Polish Catholic Mission

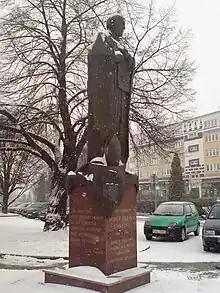
monument to Archbishop Gawlina in his birthplace, Racibórz

After World War I, the Polish chaplaincy was located in the rented Polish church in Mercer Street in North London. In 1928 the local authority condemned the church building as unsafe, due to its poor structural condition. That same year the parish was visited by cardinal Aleksander Kakowski in the company of bishop Przeździeński from the diocese of Siedlce and Polish ambassador, Konstanty Skirmunt. After an extended search, it was decided to purchase a church building for £4,000 from the Swedenborg Society in Devonia Road, Islington. The property with its outbuildings lent itself for ecclesiastical use, as a mission centre and with space for a Polish Saturday school. Cardinal Bourne of Westminster, helped the mission with a £1000 loan for refurbishment. It became the first Polish-owned ecclesiastical building in the British Isles. It was consecrated on 30 October 1930 by cardinal August Hlond, primate of Poland in the presence of cardinal Bourne. In 1938 rev. Władysław Staniszewski became chaplain to the mission, who until then had been Chef de Cabinet of the Polish primate, and who had volunteered to come to England for three years. As he left for London, cardinal Hlond bid him farewell with these words: